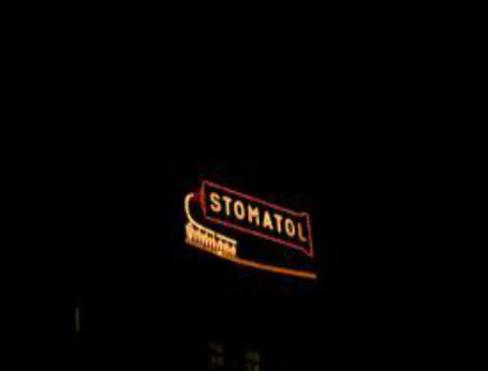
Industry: Necessities